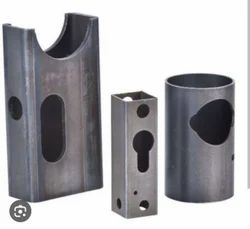
Label: Pipe_Laser_Cutting_Service